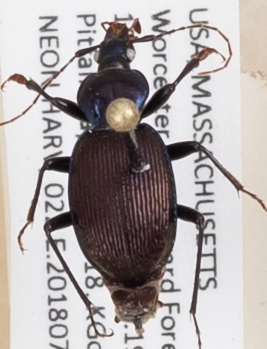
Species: Sphaeroderus canadensis canadensis
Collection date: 2018-07-03
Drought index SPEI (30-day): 0.2
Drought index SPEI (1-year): -0.172
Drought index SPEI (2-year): -0.446